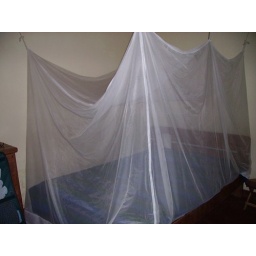
Guest bed in the Eggert house